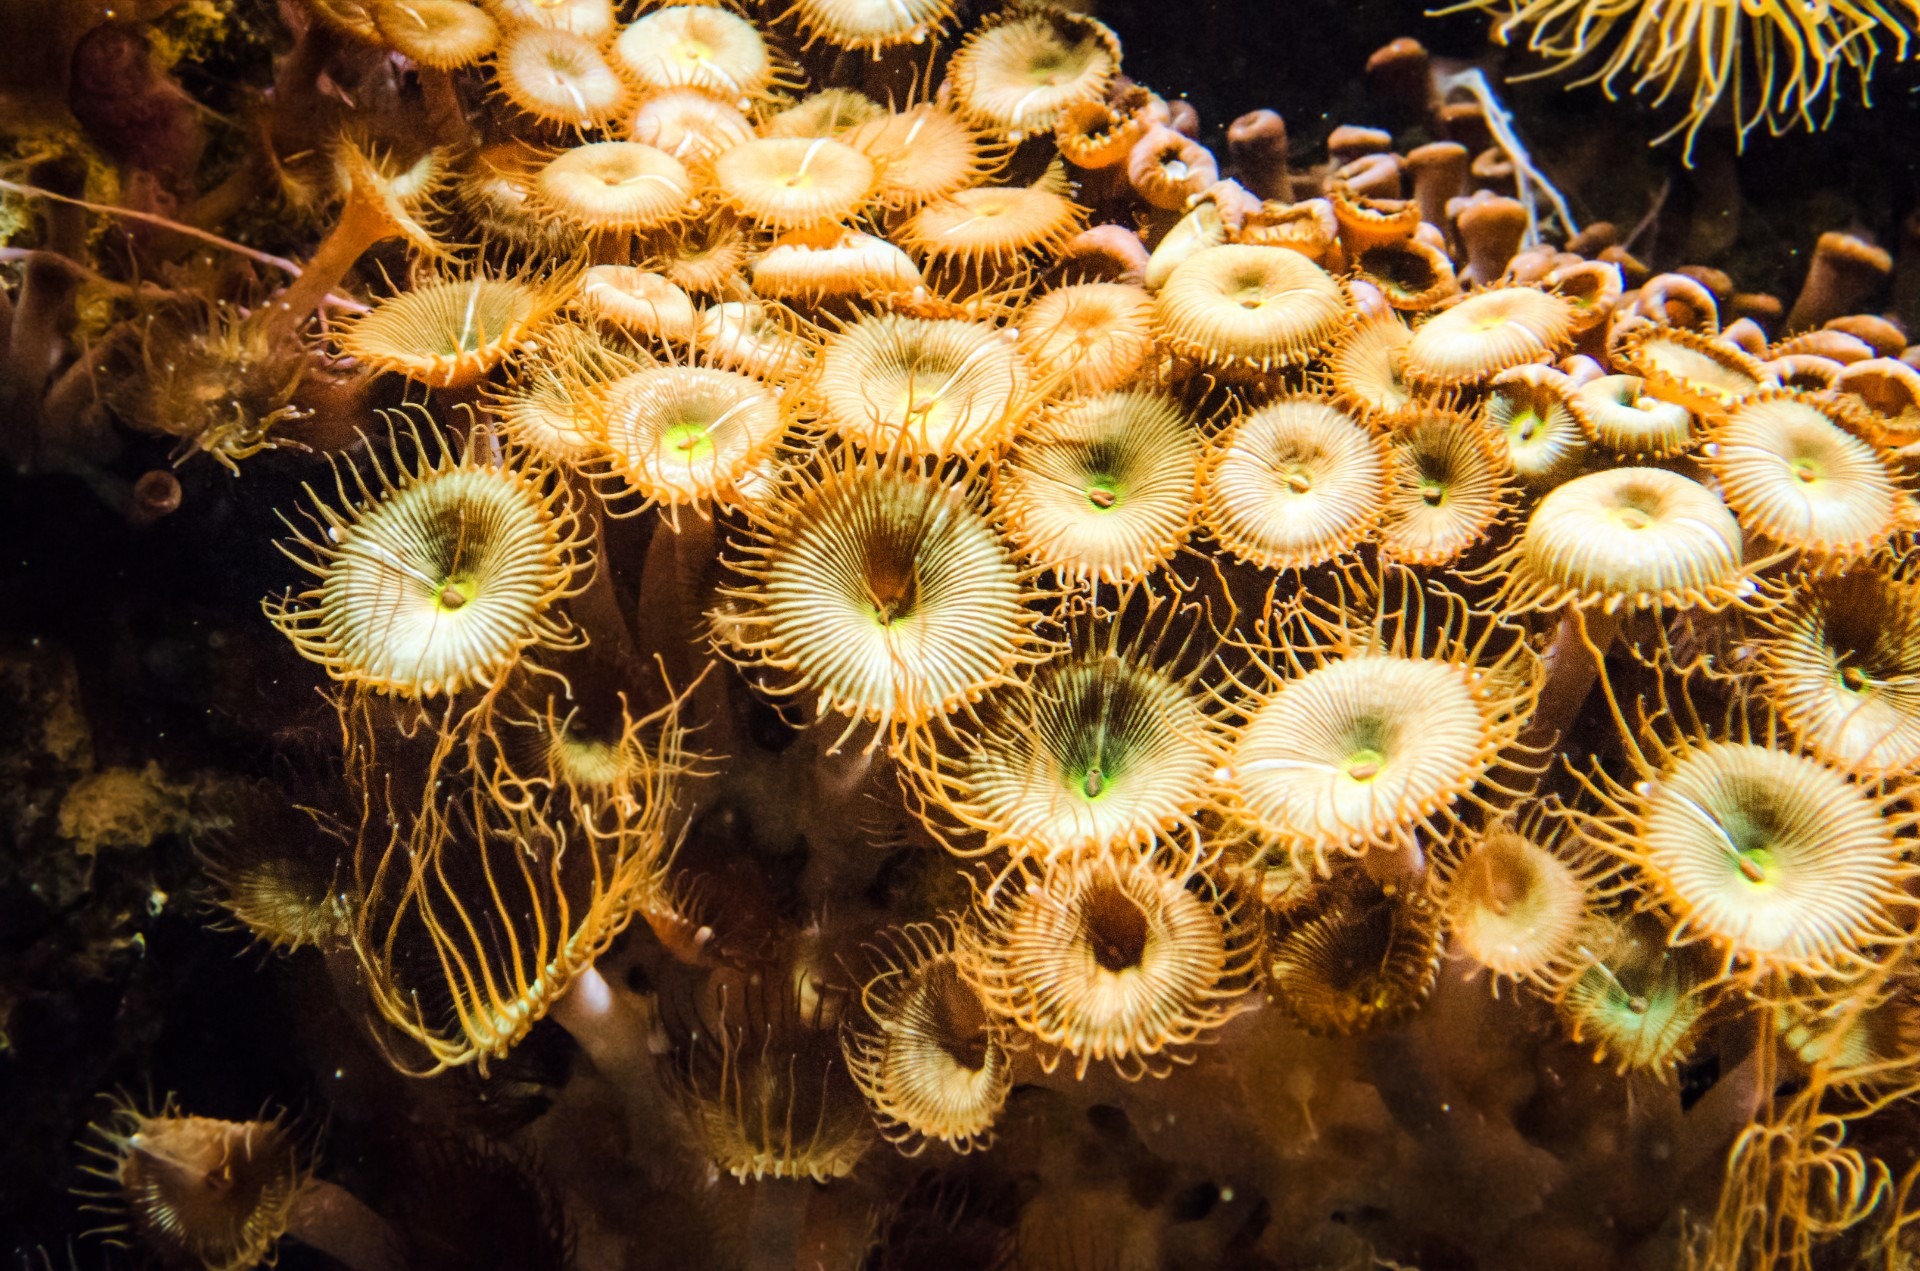
sea, coast, nature, ocean, plant, photography, flower, underwater, biology, natural, yellow, fish, flora, coral, invertebrate, life, aqua, undersea, macro photography, flowering plant, land plant, marine biology, marine invertebrates, fractal art